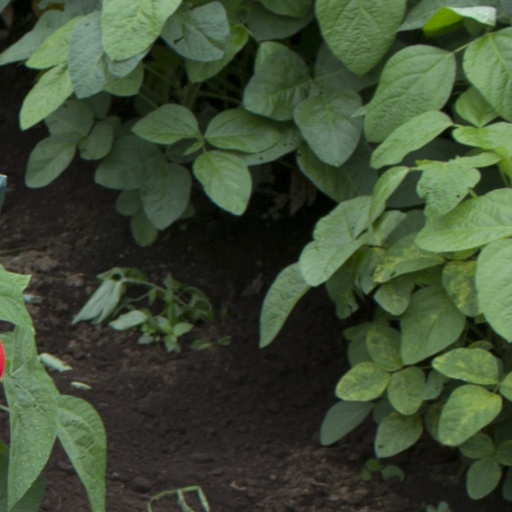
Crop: soybean